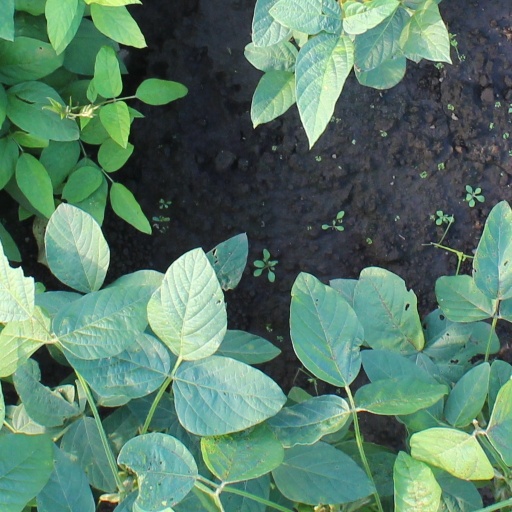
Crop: soybean